Conn's

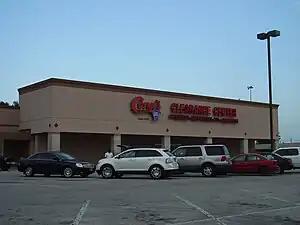
Conn's Clearance Center in Houston, TX.

Conn's, Inc. was an American furniture, mattress, electronics and appliance store chain headquartered in The Woodlands, Texas, United States. The chain had stores in Alabama, Arizona,